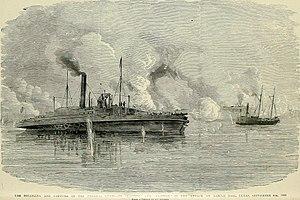
La seconde bataille de Sabine Pass est un engagement mineur de la guerre de Sécession qui a lieu le 8 septembre 1863. Il voit l'échec d'une tentative de l'armée de l'Union d'envahir l'État confédéré du Texas. Selon le point de vue confédéré, ce combat est donné comme l'une des victoires écrasantes sudistes les plus indiscutables du conflit.